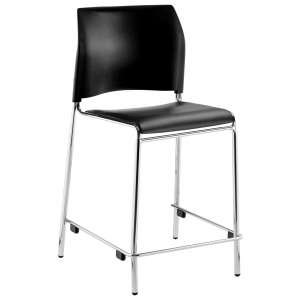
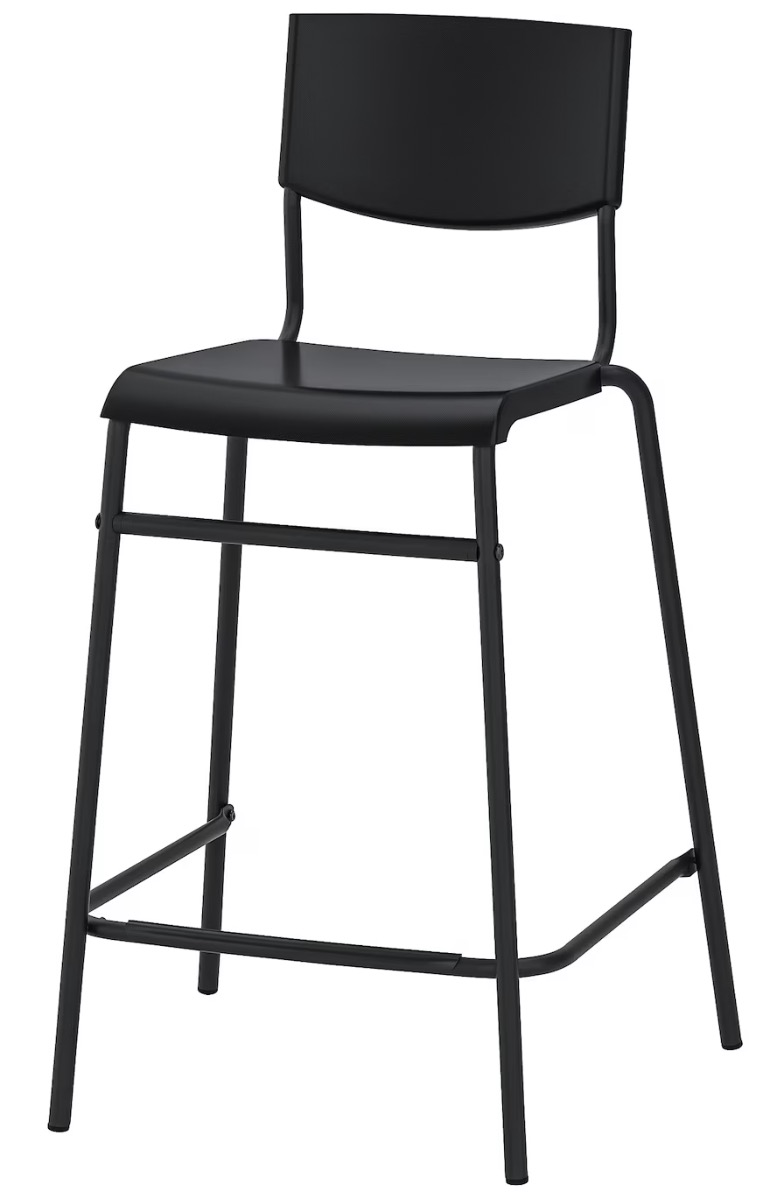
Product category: stool
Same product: no